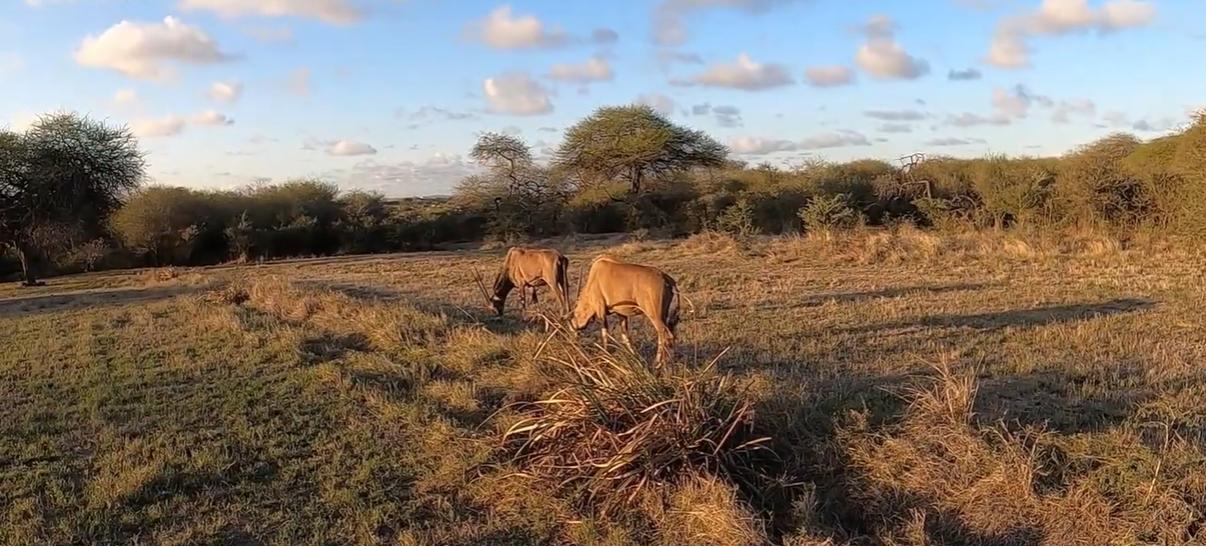
Kwenye mbuga ya wanyama swara wawili warefu wenye pembe ndefu wameinama wanakula nyasi kwa mbali miti ya inchi kavuu imekaa na kunawiri.